Nunzio Galantino

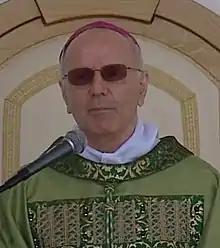

Nunzio Galantino (born 16 August 1948) is an Italian prelate of the Catholic Church. He was President of the Administration of the Patrimony of the Apostolic See (APSA) from 2018 to 2023. He was the Secretary-General of the Italian Episcopal Conference (CEI) from 30 December 2013 to 26 June 2018 and Bishop of Cassano all'Jonio from 2012 to 2015.